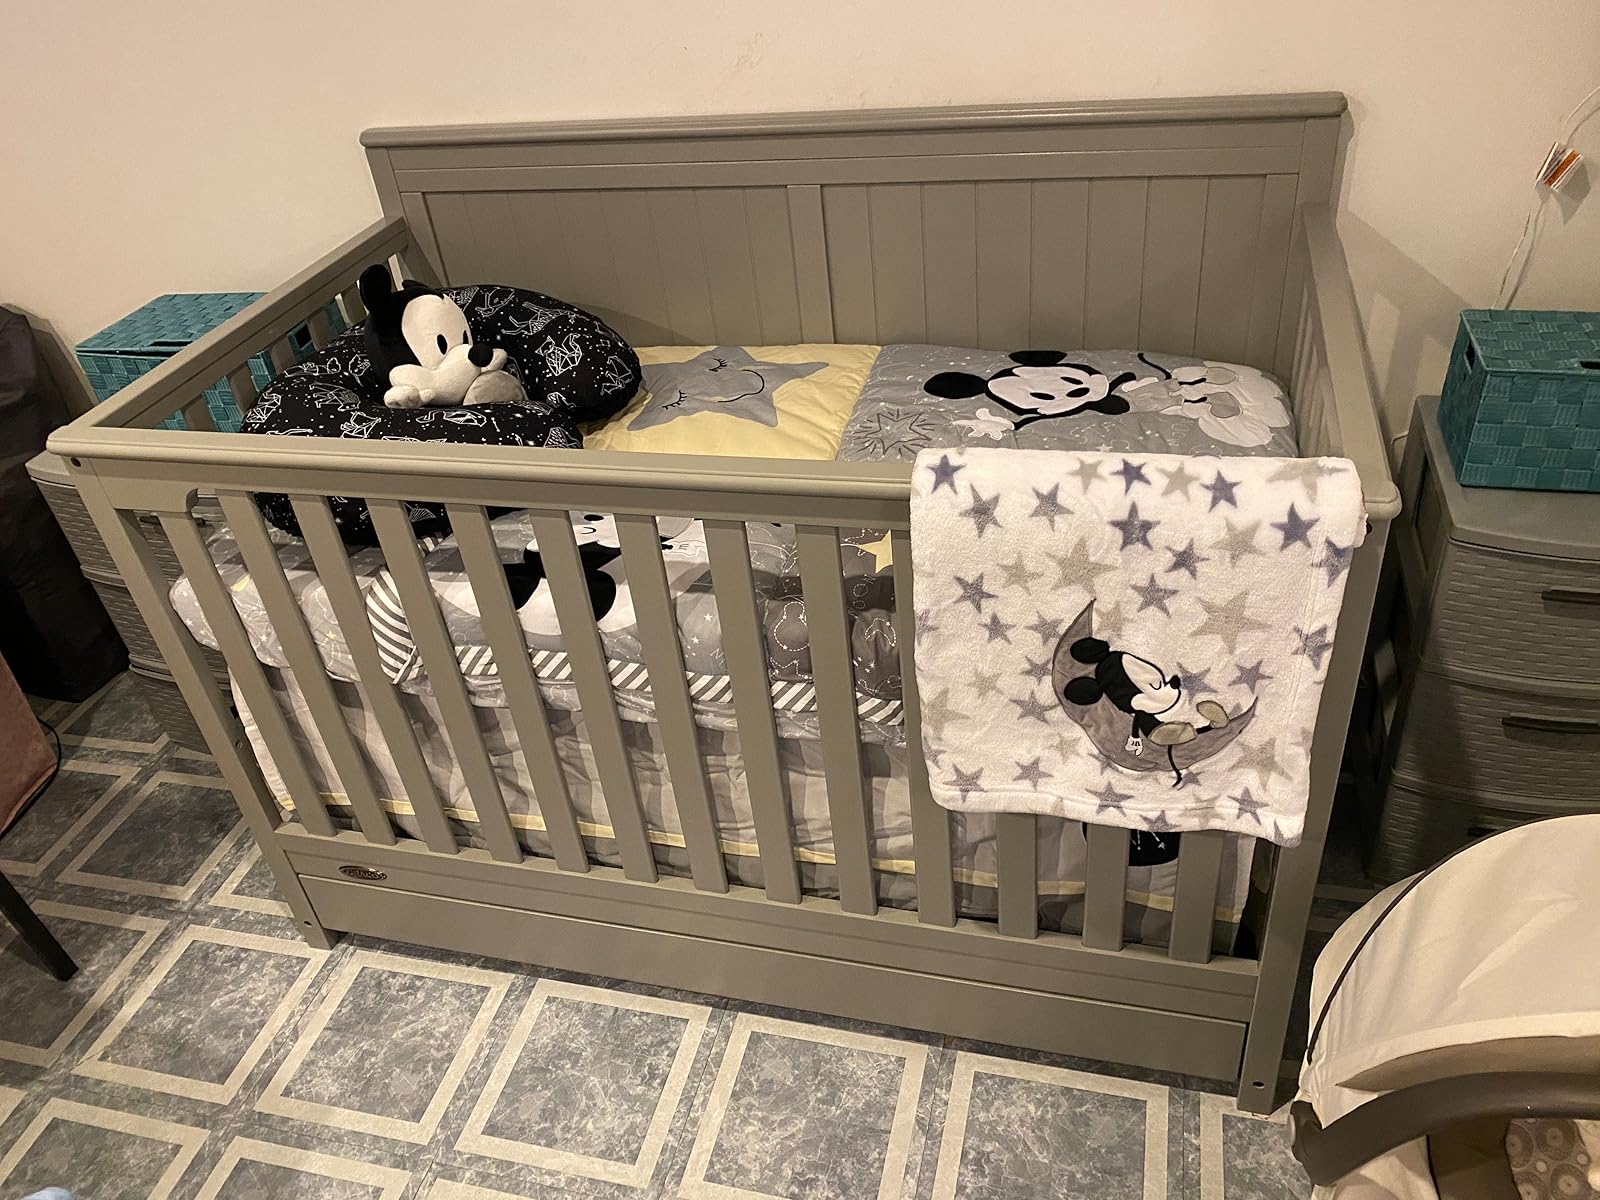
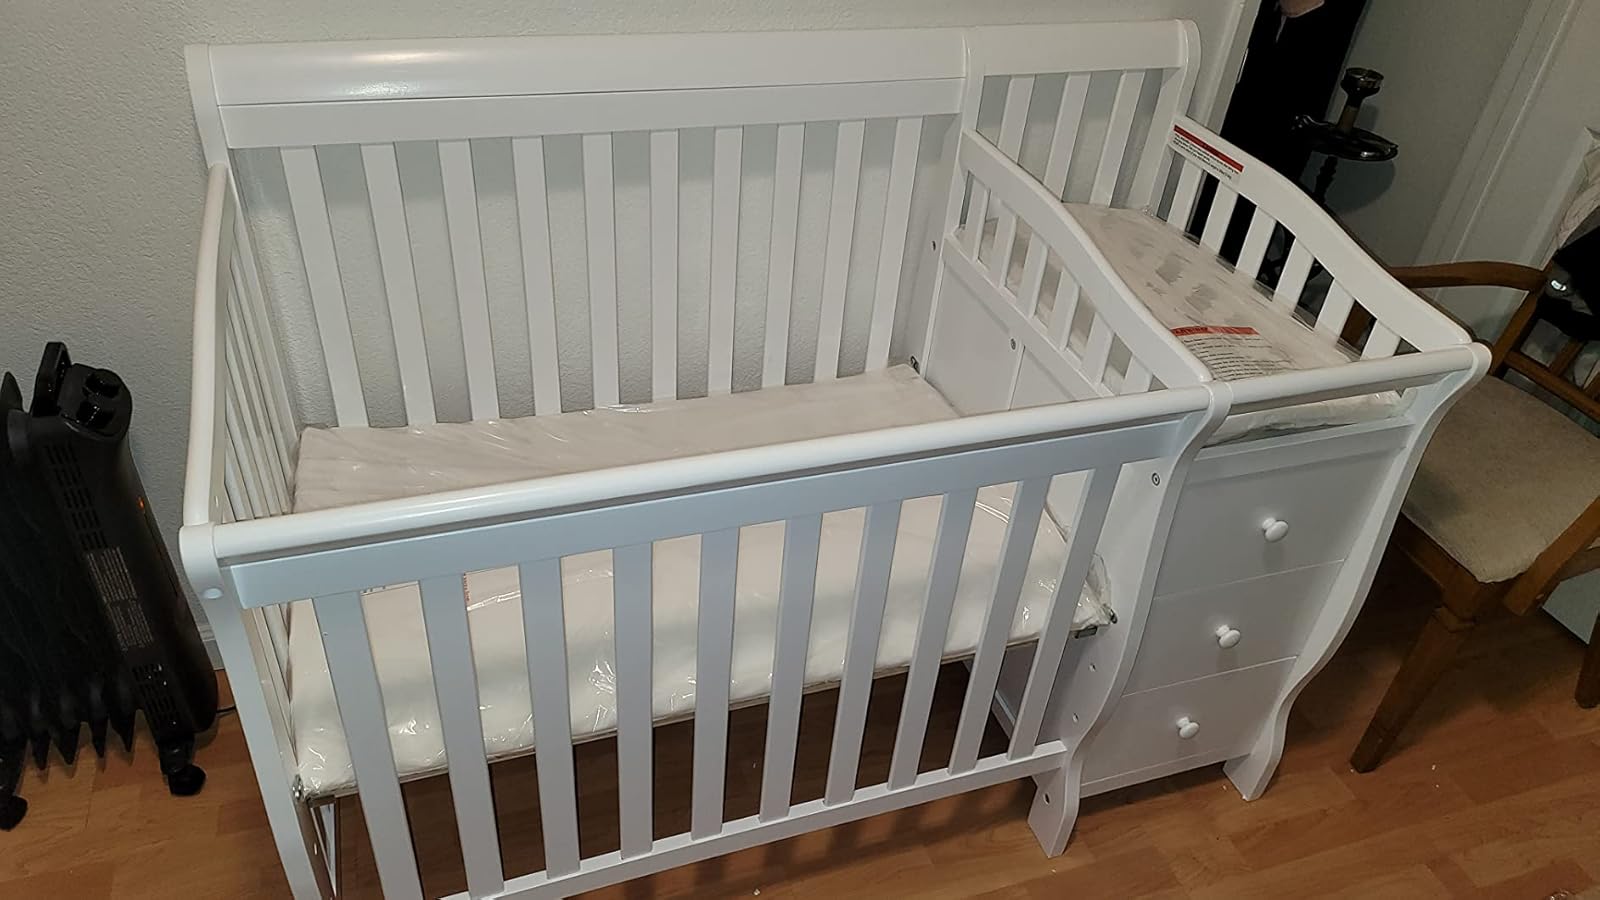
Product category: products_crib
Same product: no